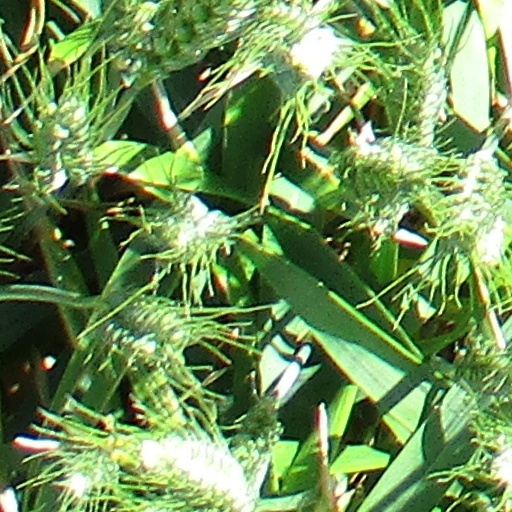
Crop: wheat